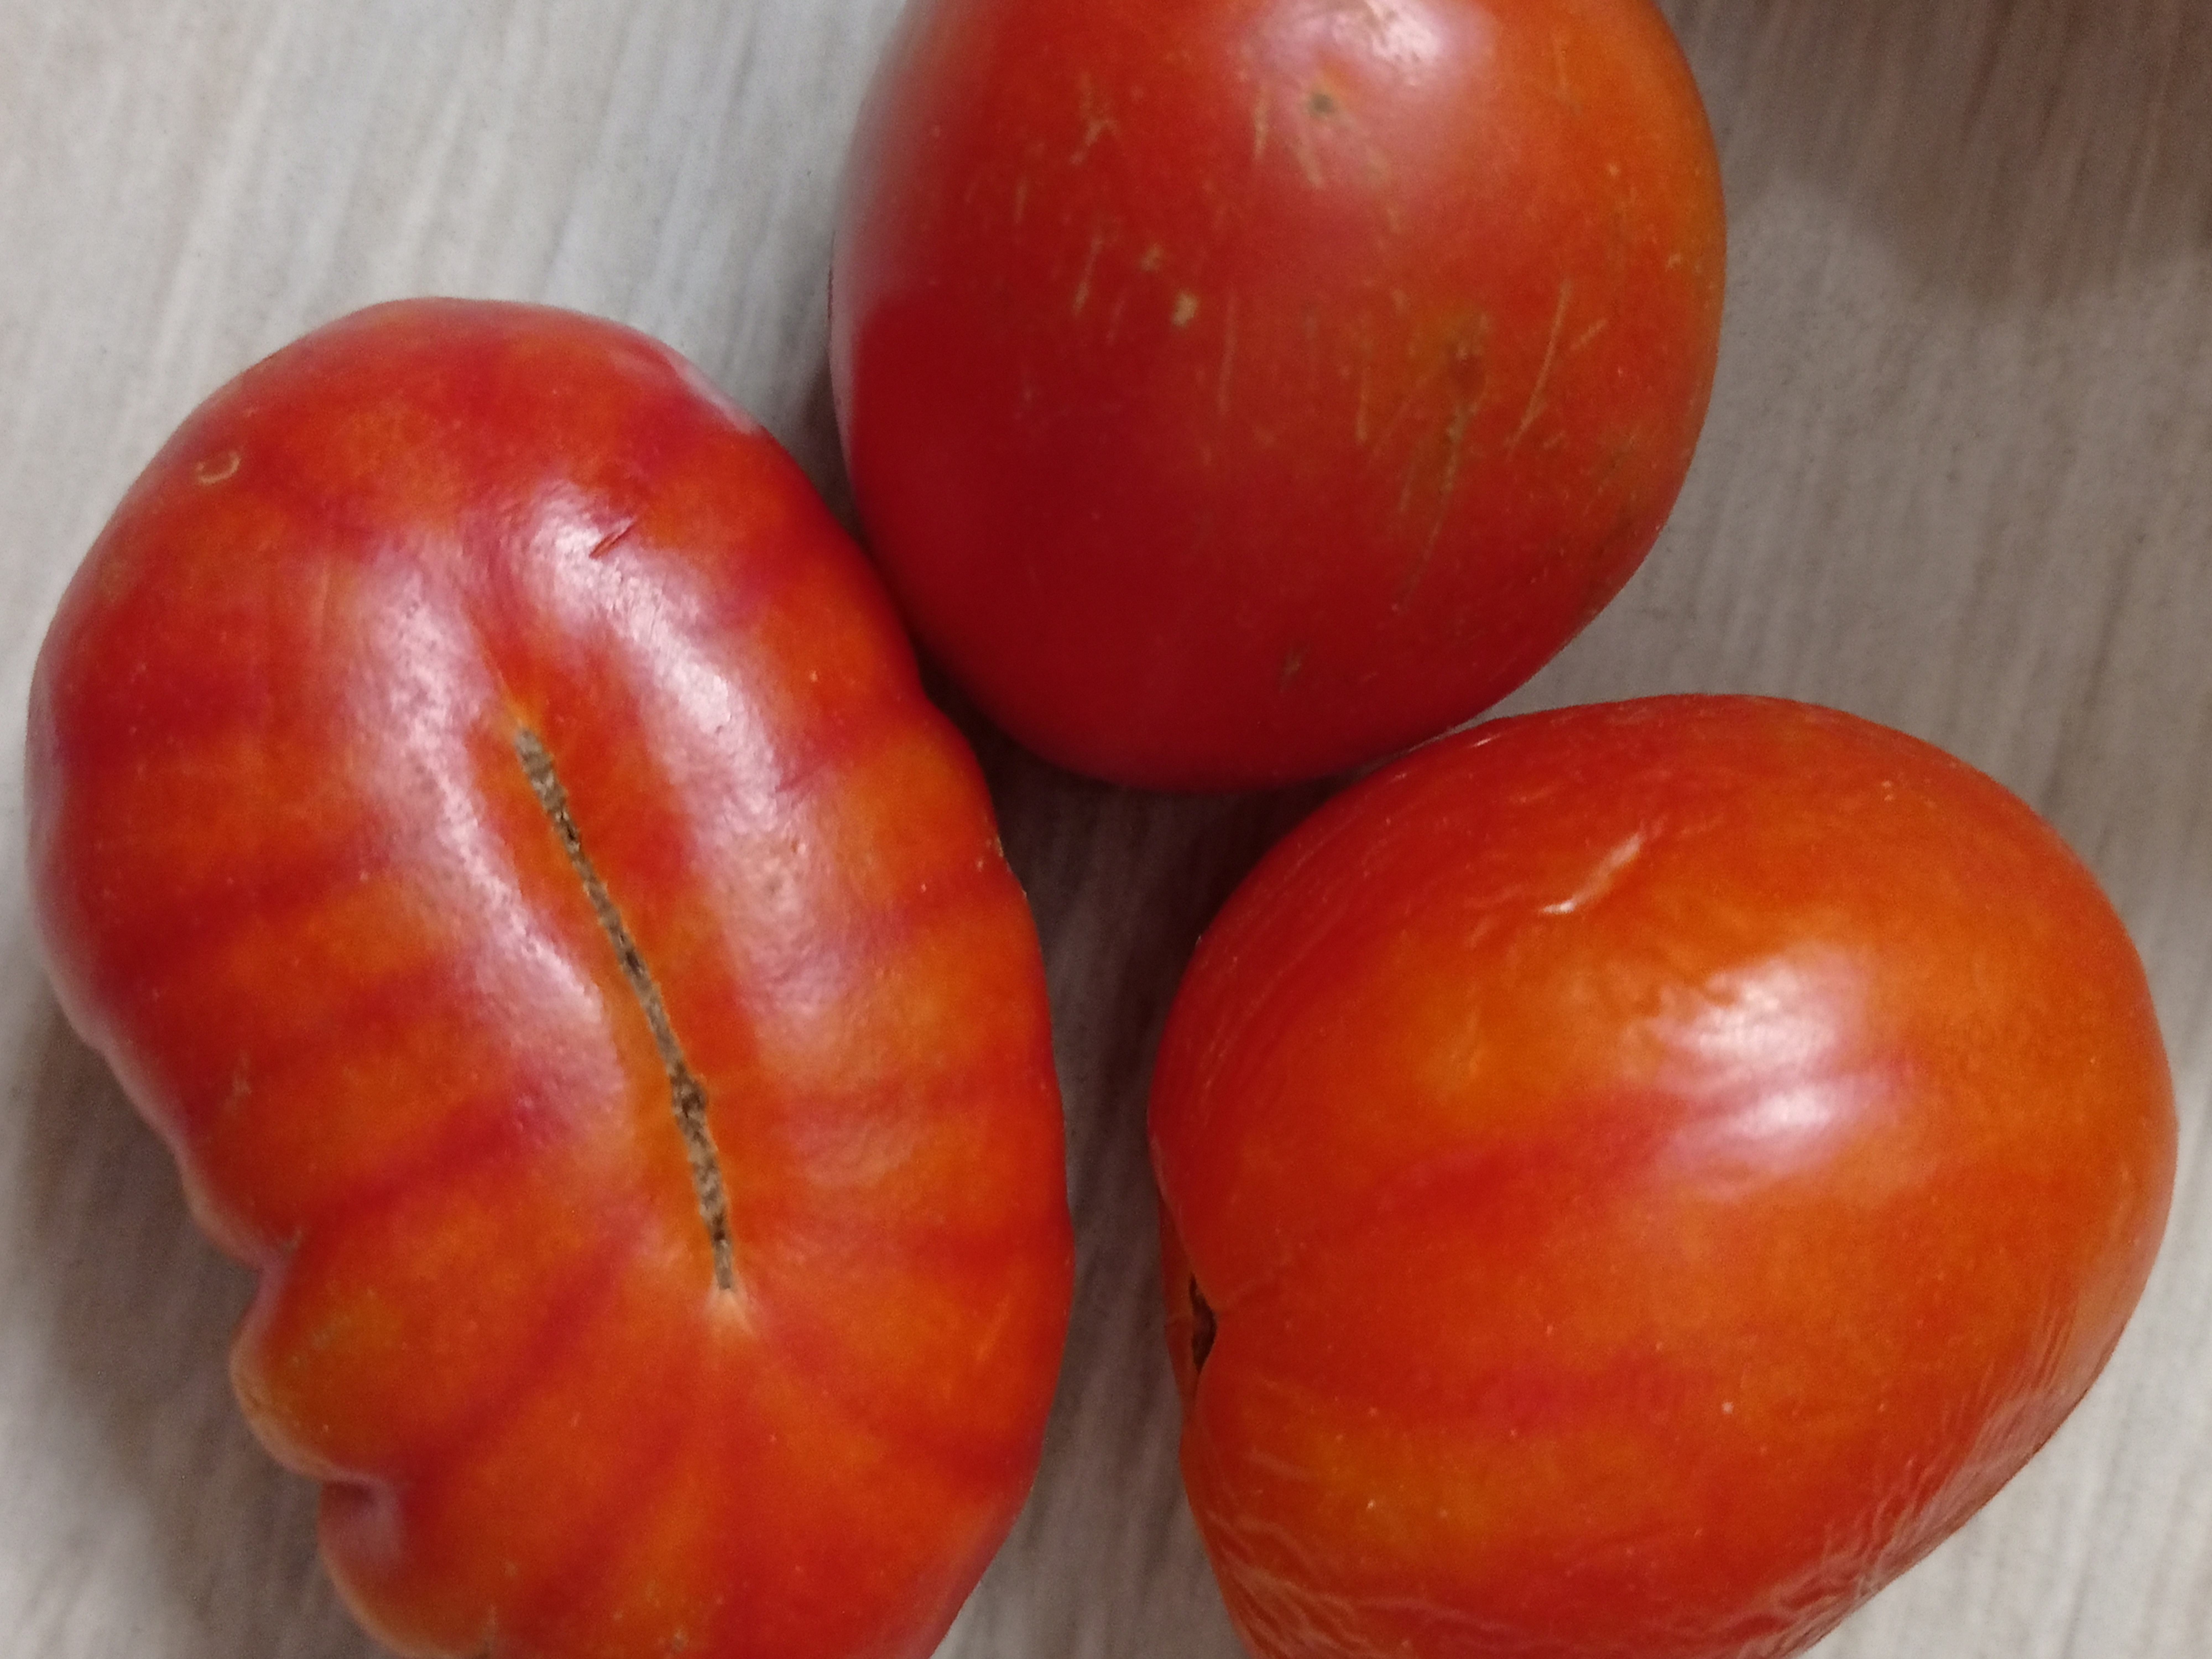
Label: Fresh